Erwin Hochmair

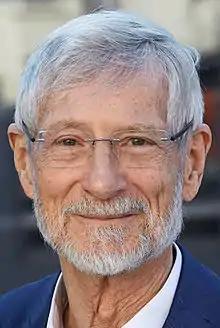

Erwin Hochmair (born 1940) is an Austrian electrical engineer whose research focuses in the fields of biomedical engineering and cochlear implant design. He has been a professor at the Institute of Experimental Physics, University of Innsbruck since 1986. He has authored and co-authored over 100 technical articles and holds about 50 patents. He is the co-founder and owner of the medical device company MED-EL.